Ayodhya dispute

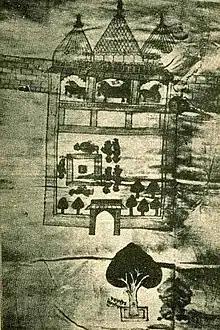
Map of Babri Masjid / Ram Janmasthan site from Jai Singh's collection (1717 CE)

The first known report of a mosque appears in a book "Sahifa-I-Chihil Nasaih Bahadur Shahi", said to have been written by a daughter of the emperor Bahadur Shah I (1643–1712) and granddaughter of emperor Aurangzeb, in the early 18th century. It mentioned mosques having been constructed after demolishing the "temples of the idolatrous Hindus situated at Mathura, Banaras and Awadh etc." Hindus are said to have called these demolished temples in Awadh ""Sita Rasoi"" (Sita's kitchen) and "Hanuman's abode". While there was no mention of Babur in this account, the Ayodhya mosque had been juxtaposed with those built by Aurangzeb at Mathura and Banaras.